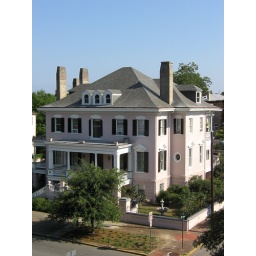
the house across the street from where we stayed in Savannah